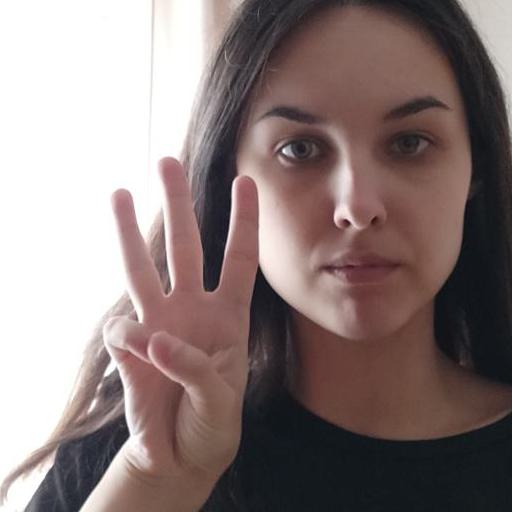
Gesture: three